Sky position (RA, Dec in degrees): 164.935, 10.071
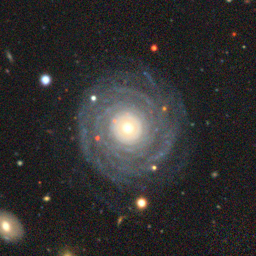
Galaxy morphology: Unbarred Tight Spiral Galaxies